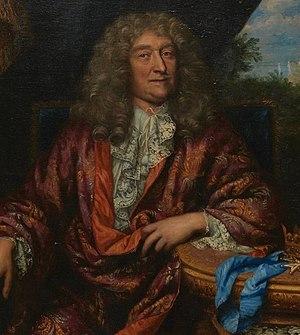
Henri de Bourbon, duc de Verneuil
Henri de Bourbon, duc de Verneuil, est un fils naturel du roi Henri IV et de sa maîtresse Catherine-Henriette de Balzac d'Entragues, marquise de Verneuil.